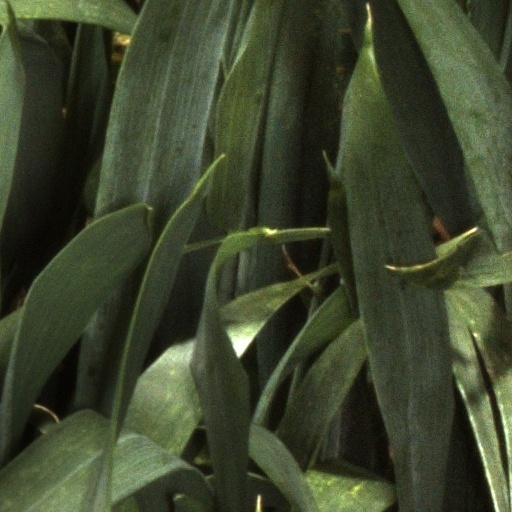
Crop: wheat